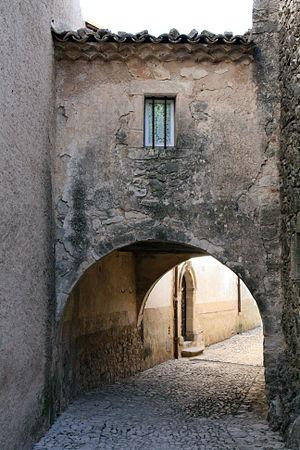
Banon, département des Alpes-de-Haute-Provence (France). Vieux village: rue des Arcades